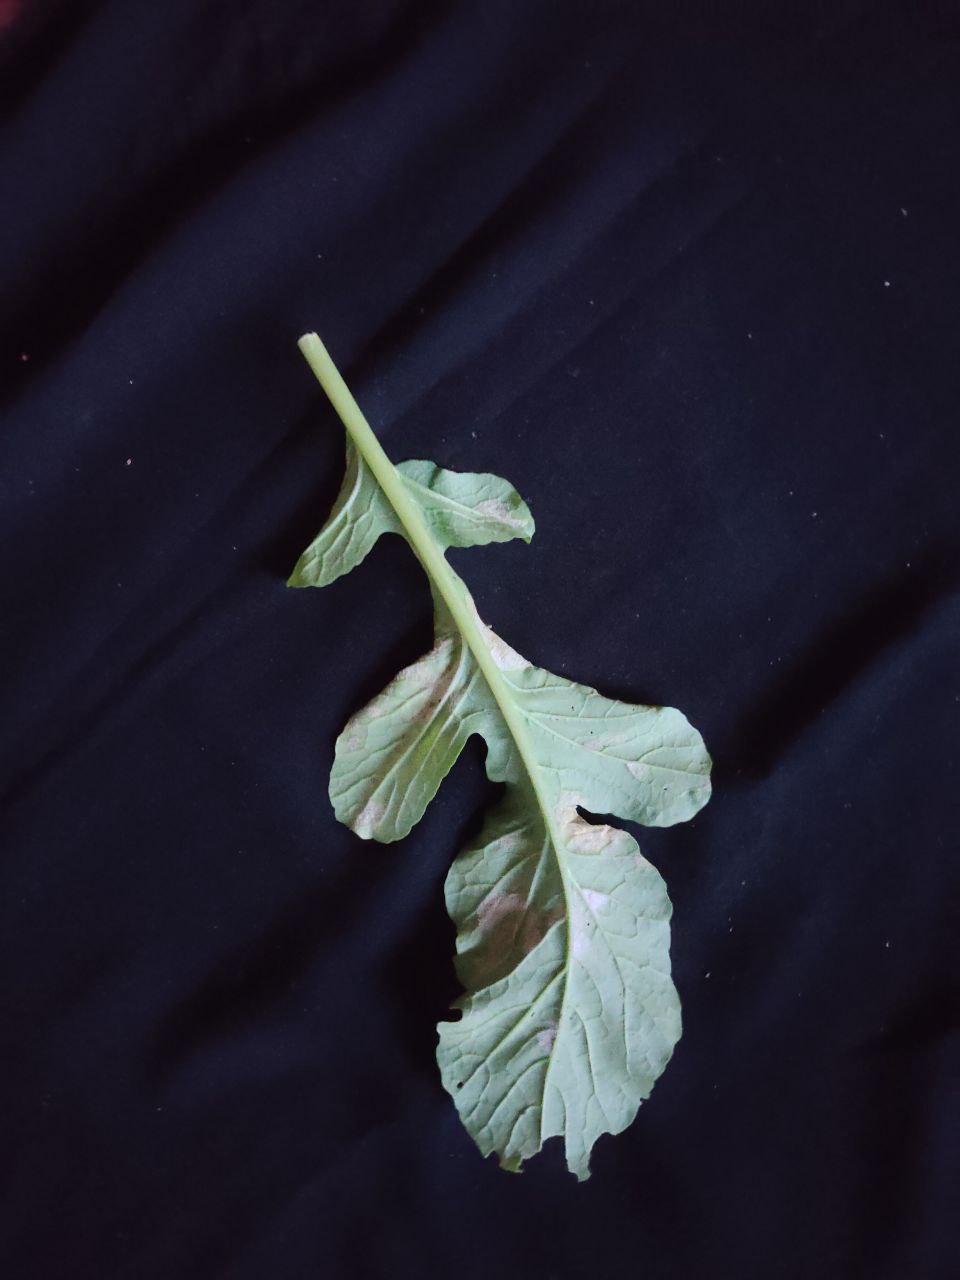
Label: Mosaic virus